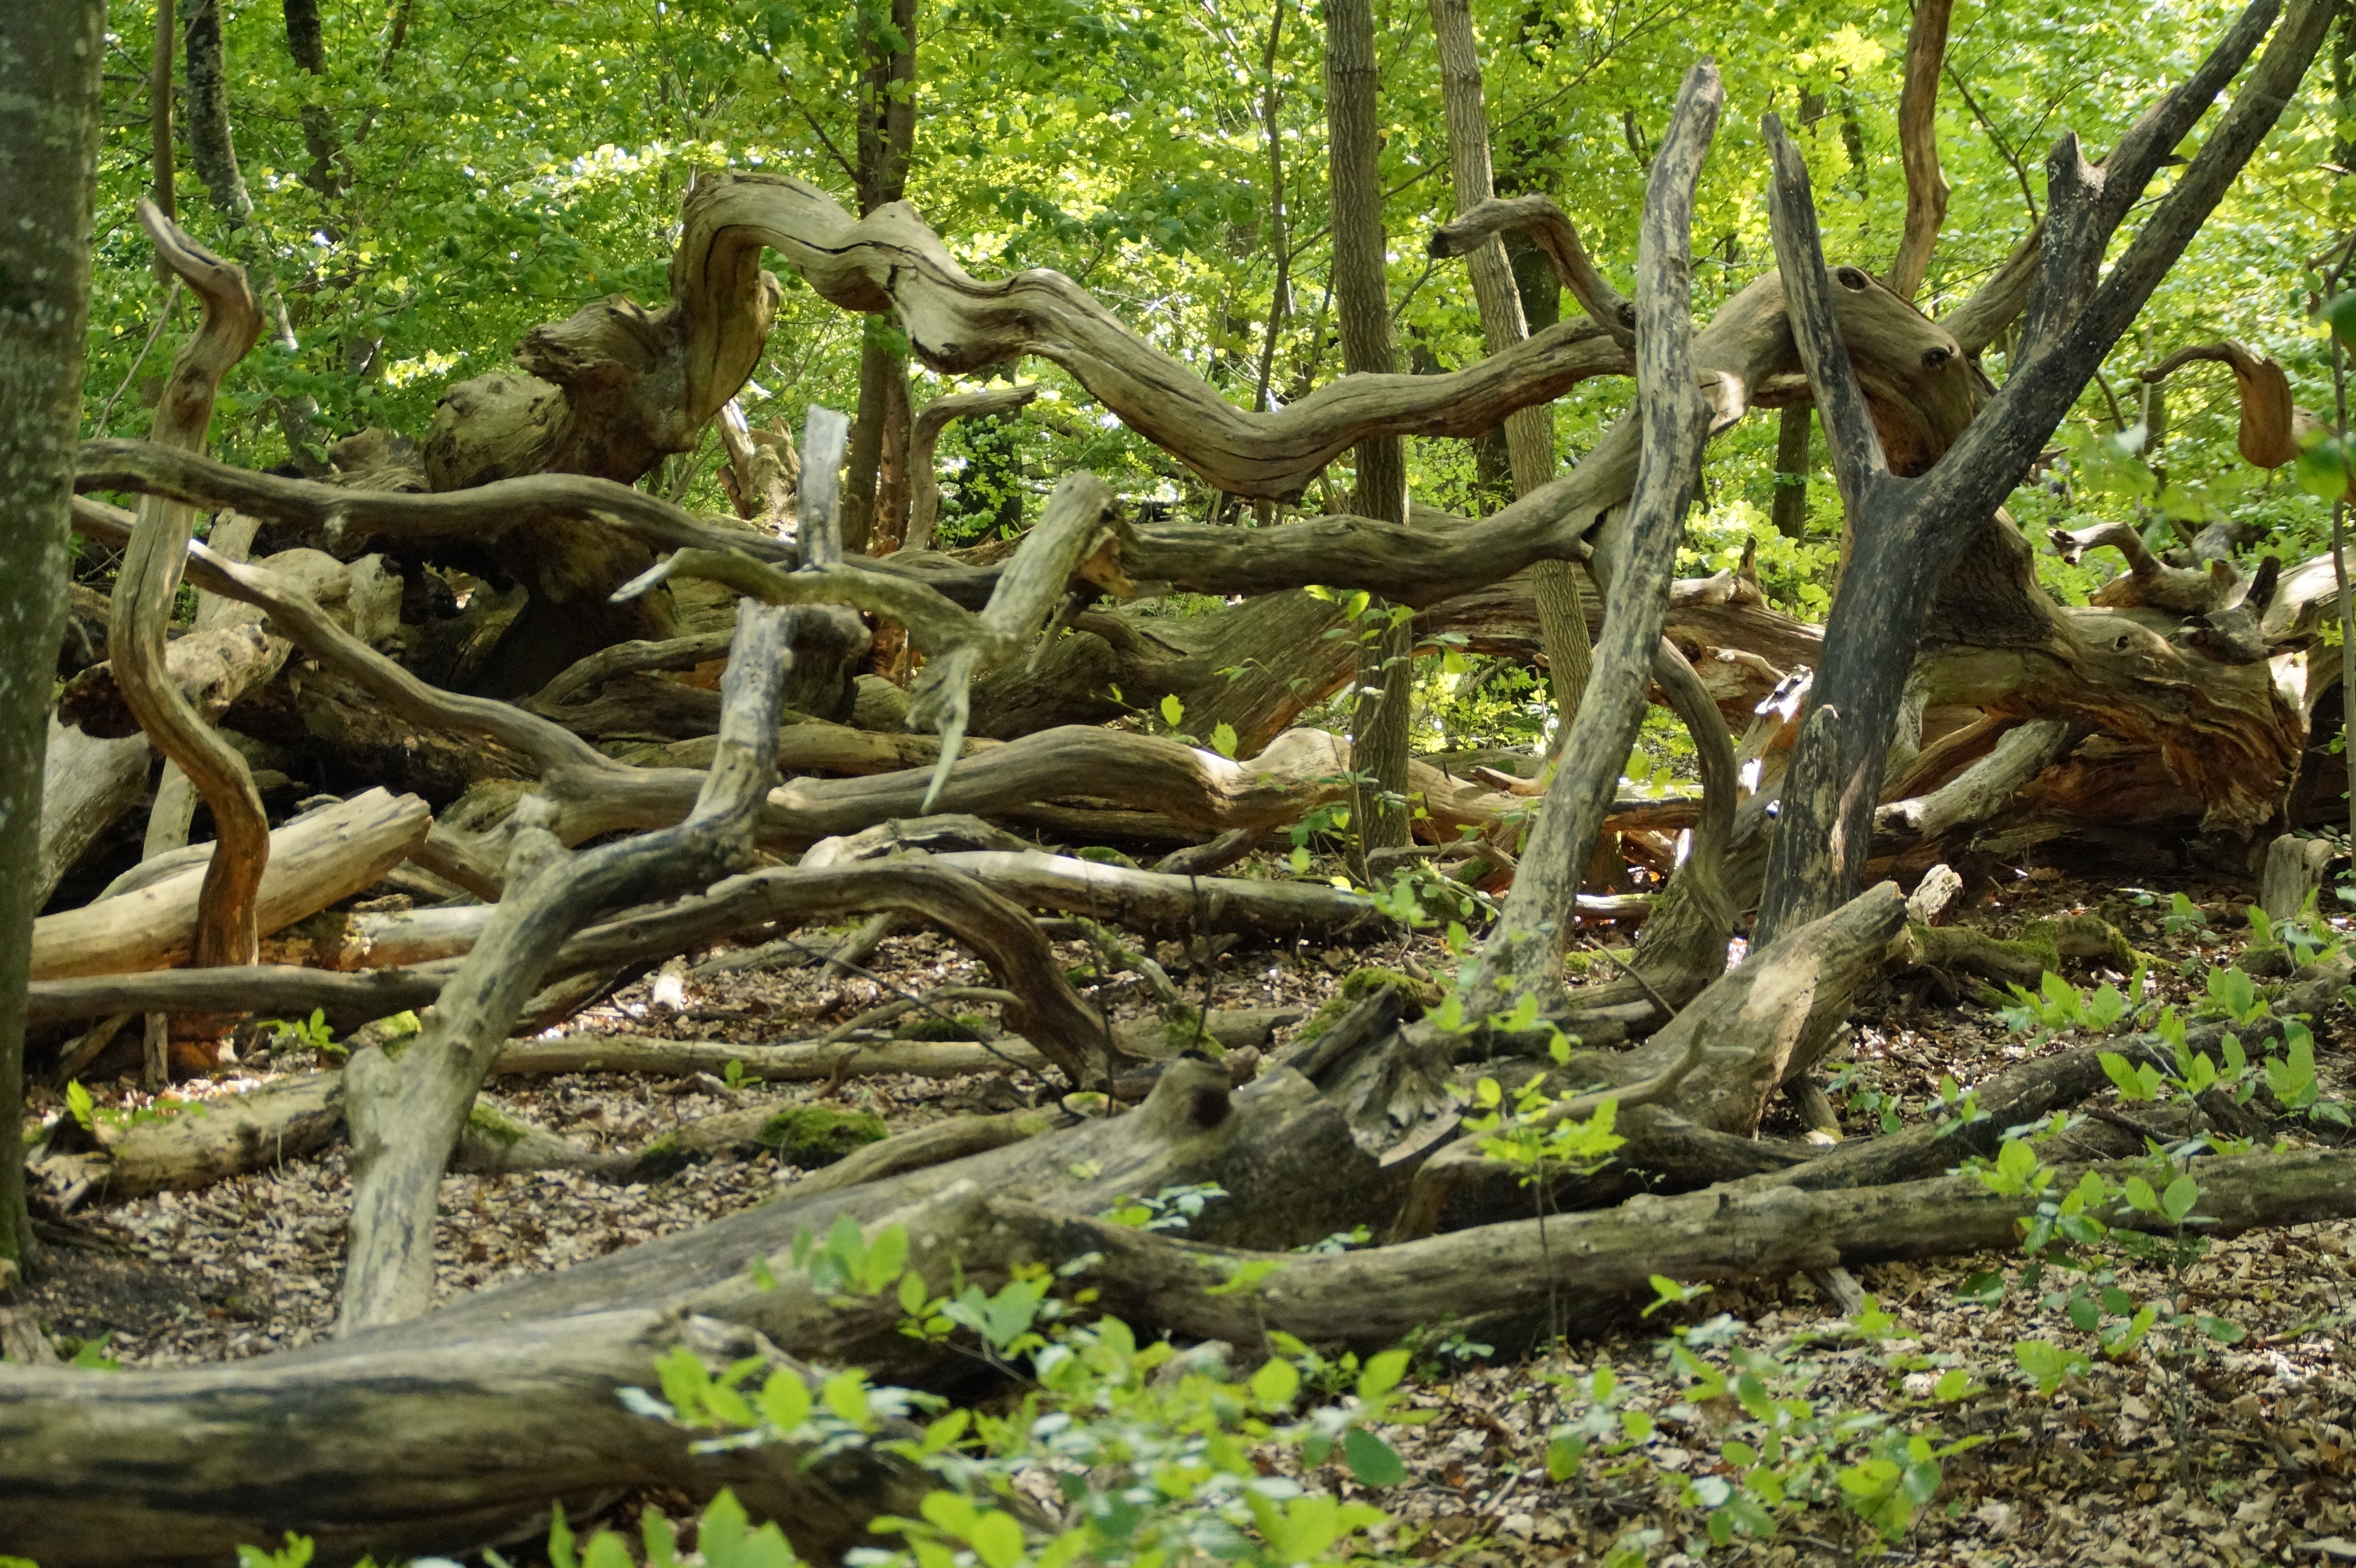
landscape, tree, nature, forest, wilderness, branch, plant, wood, flower, trunk, jungle, botany, decay, garden, dead, flora, root, aesthetic, rainforest, branches, rot, deciduous, woodland, habitat, ecosystem, flowering plant, dead wood, fairy tale forest, old growth forest, natural environment, woody plant, land plant